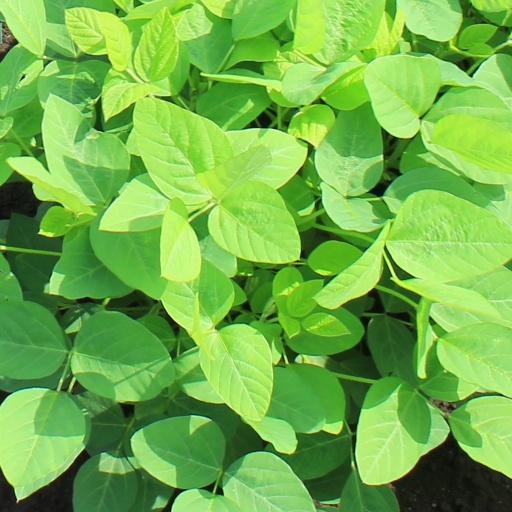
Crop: soybean